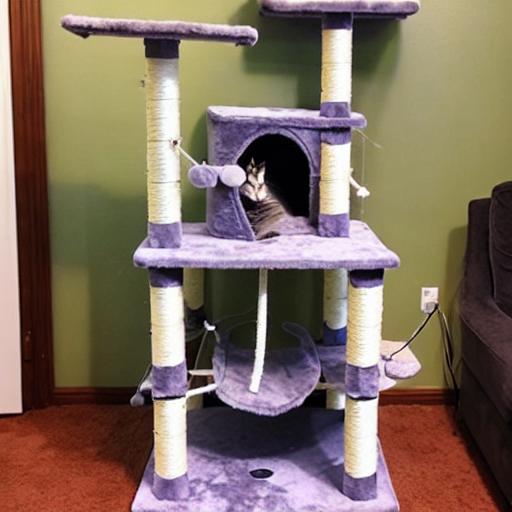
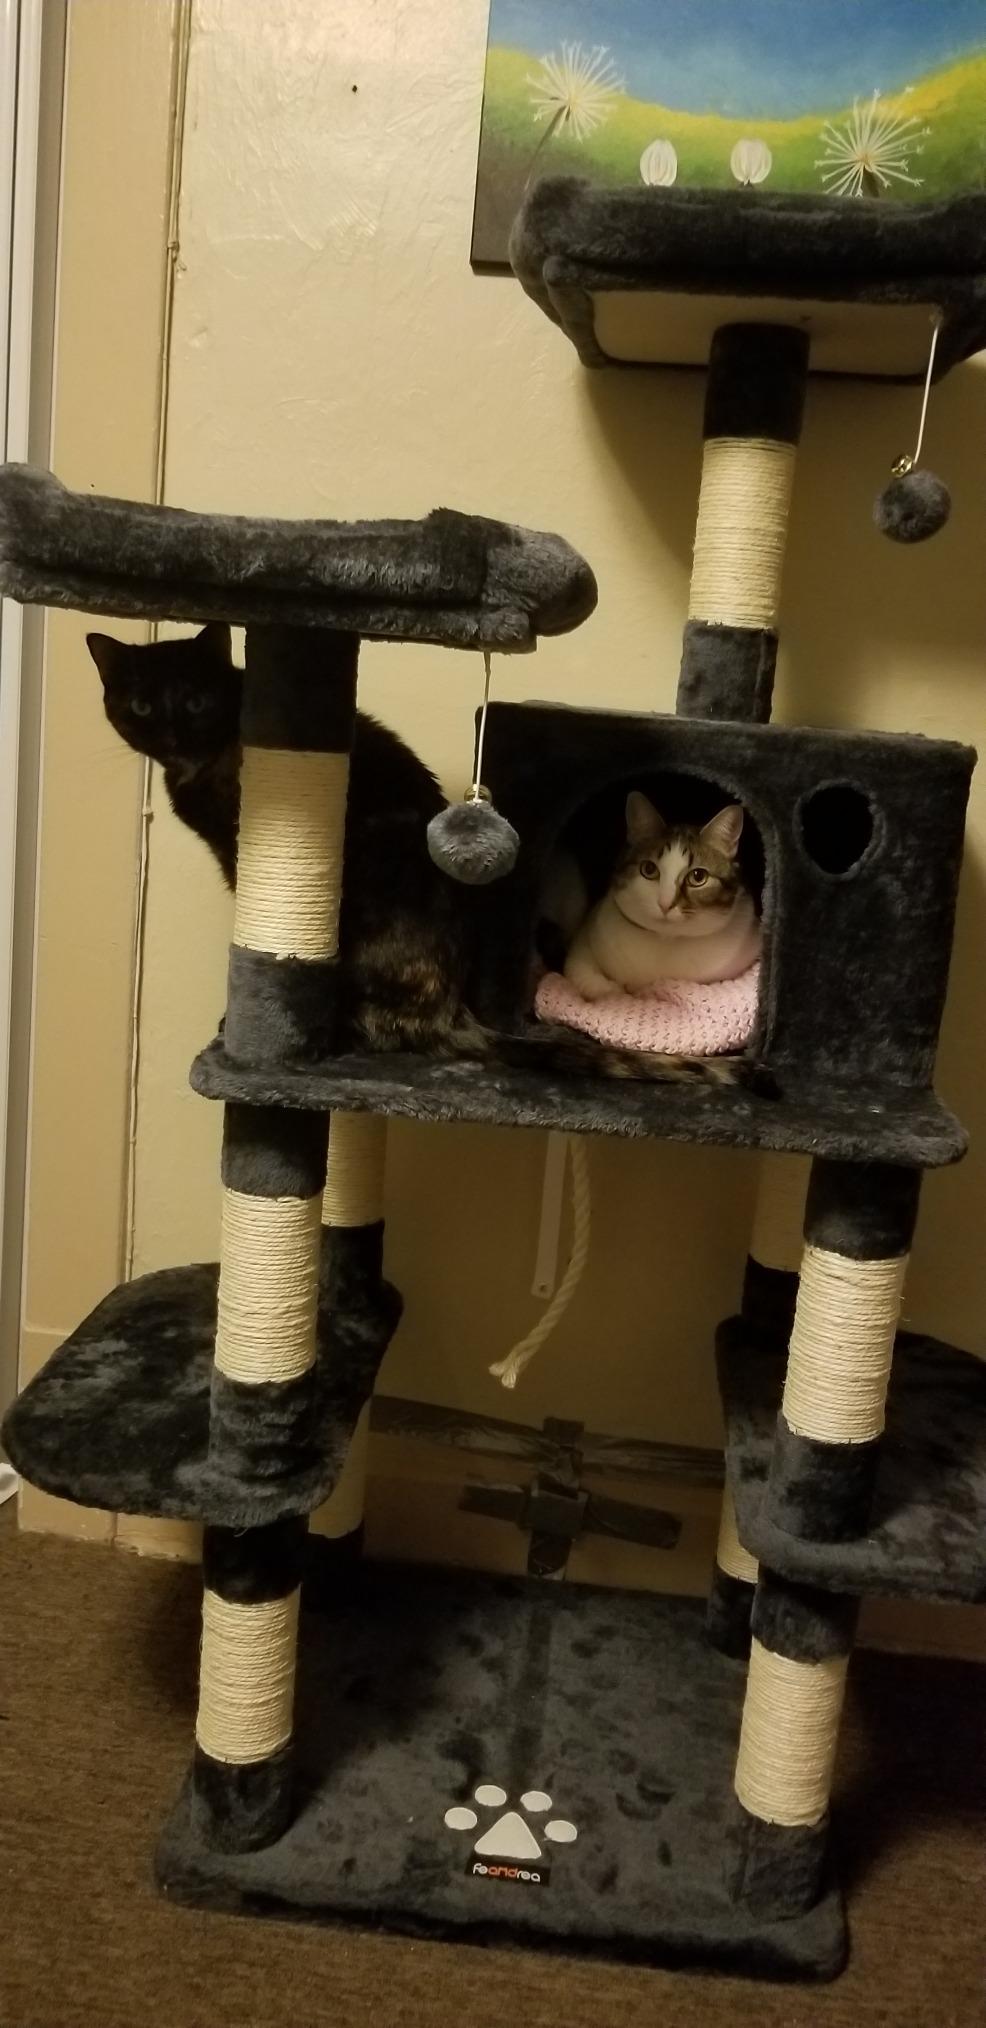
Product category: items_cat tree
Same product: no